Teodoras Daukantas

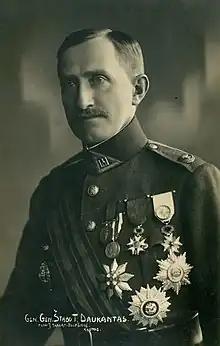
Teodoras Daukantas in 1930s

Teodoras Daukantas (September 20, 1884 in St. Petersburg, Russian Empire – March 10, 1960 in Buenos Aires, Argentina) was a Lithuanian military officer who served as Lithuanian Minister of Defense. In 1903–1918, Daukantas served in the Imperial Russian Navy. He attended Naval Training School at St. Petersburg (1903–1906). In 1911–1914, Daukantas attended High Naval Training School at St. Petersburg from which he graduated with a Silver Star in Naval Tactics Training. In 1913, he published "The Defense of Abu-Alaud" and in 1916, "Essays on Naval Tactics". Later he published the articles "The Defense of Coasts", "The War on Rivers". He published the books "The South of Brazil" and "Our Way to Vilnius". After World War I, Daukantas returned to Lithuania in 1922. He was head of education section of the Senior Officers Academy in Kaunas until 1924. Twice, in 1924–1925 and 1927–1928, he served as the Lithuanian Minister of Defense. In between serving as the Lithuanian Minister of Defense, he was the Chief of the General Staff of the Lithuanian Army. In his diary for 1927, American diplomat Robert Heingartner who served in Lithuania recorded that "Colonel Daukantas is said to be so powerful in the army that no government could last a day without his support." In 1928, he was promoted to brigadier general (in 1936, he was changed to lieutenant general).